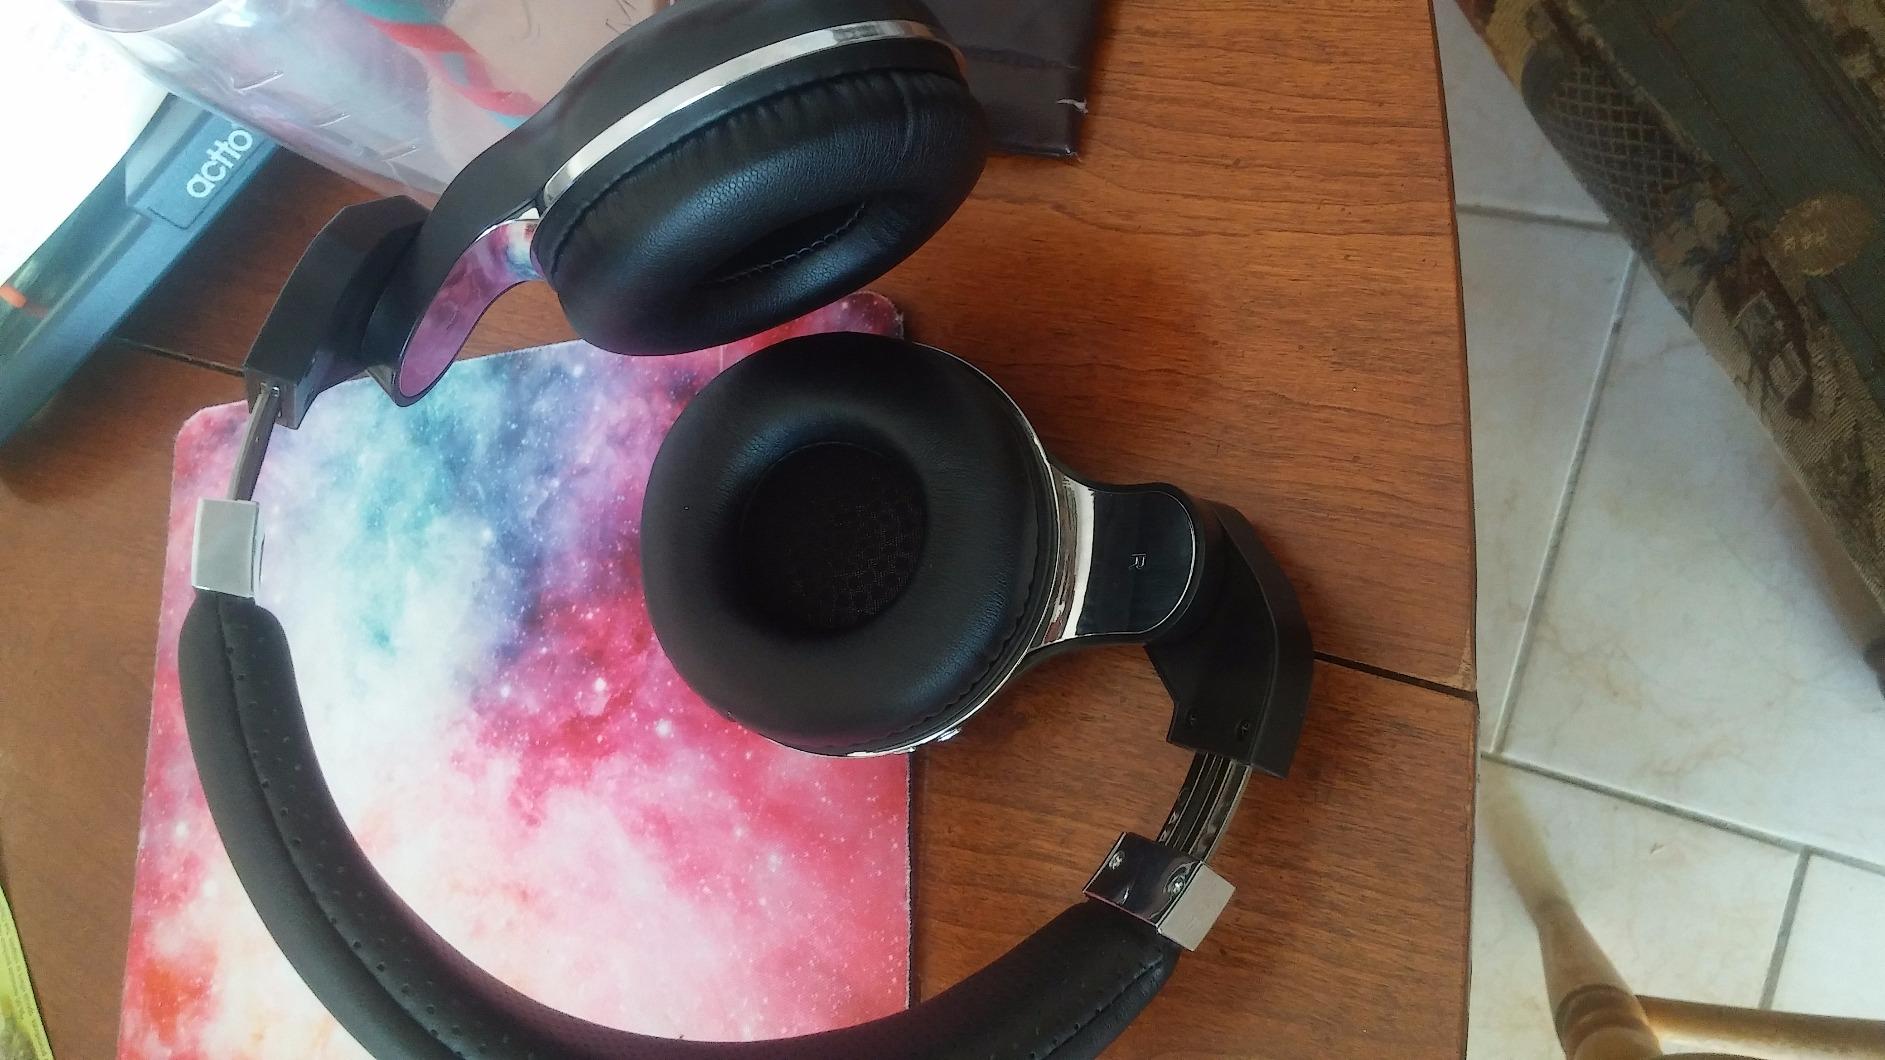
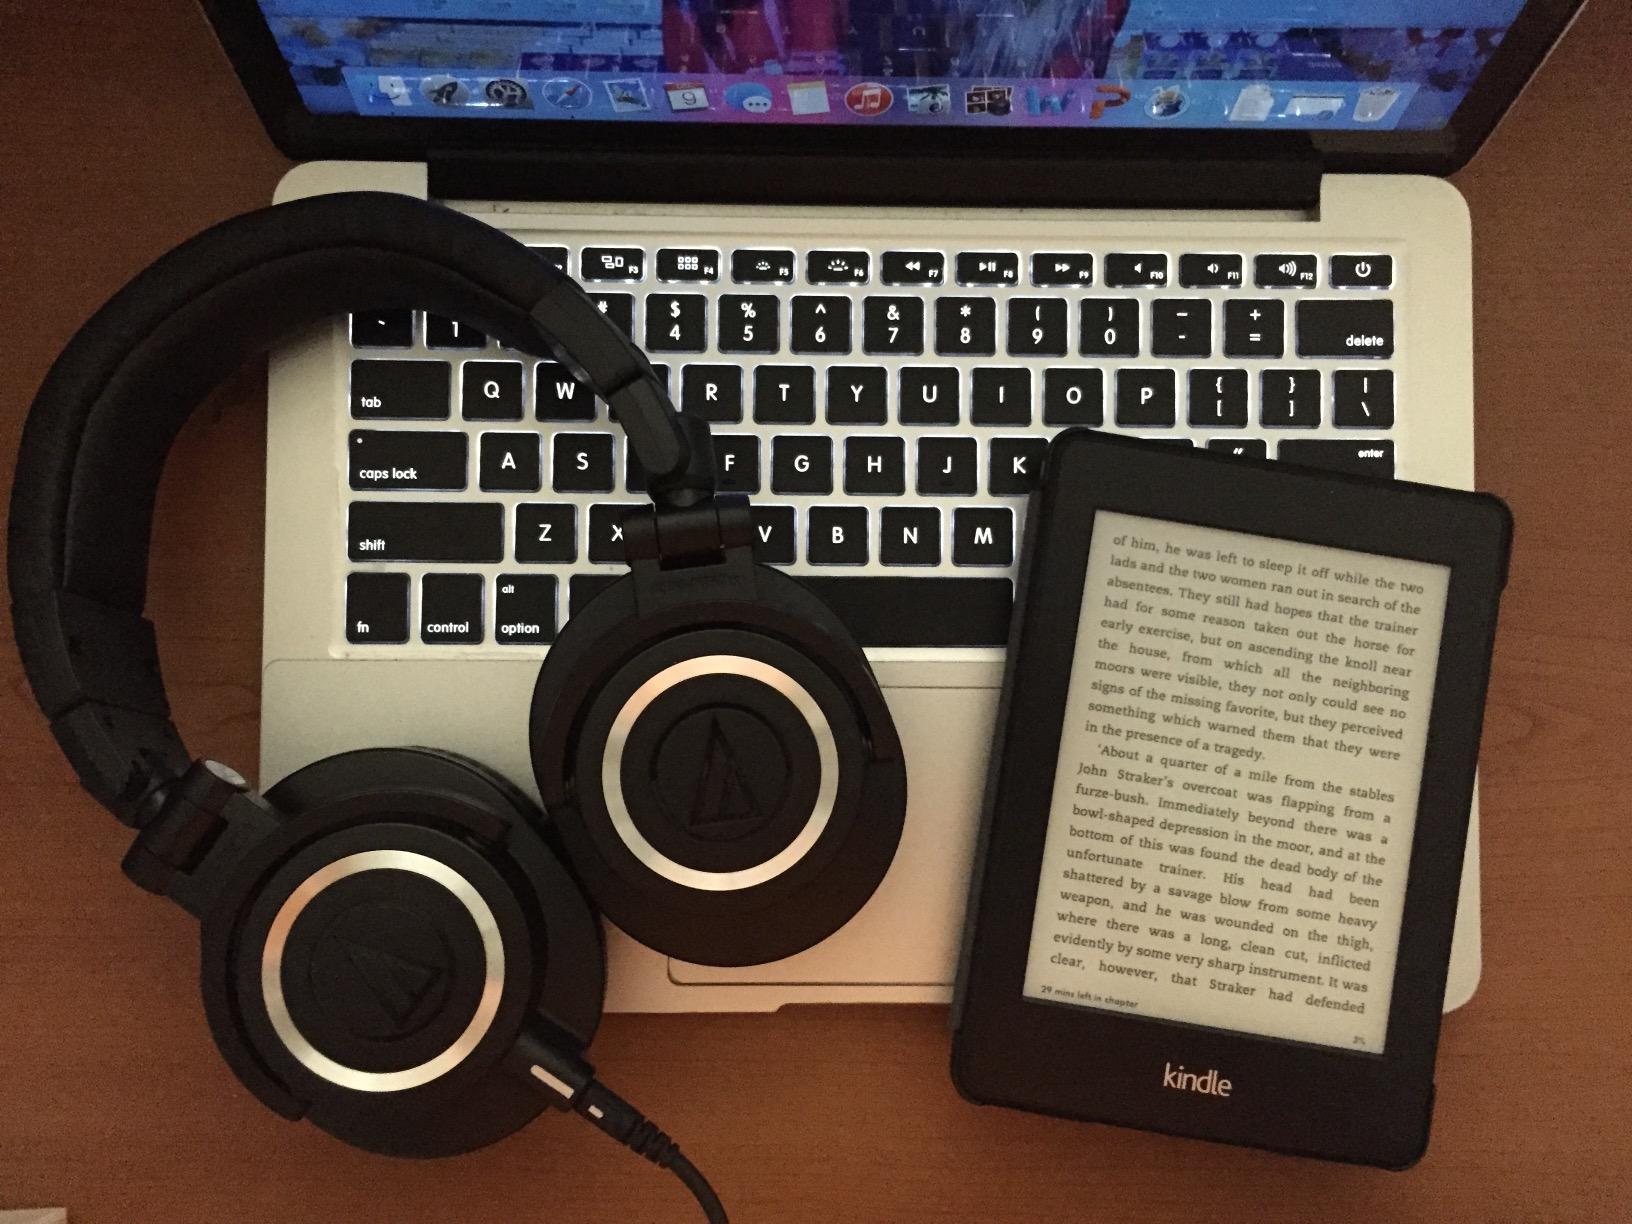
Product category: headphones
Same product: no